Caroline Miller (politician)

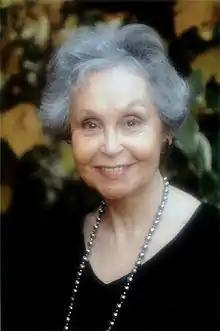

Caroline Miller is a former elected member of the county commission of Multnomah County, Oregon in the United States, and a published author. Since leaving the political arena, Miller has been a prolific writer. She has published three novels: "Trompe l'Oeil" in 2012, "Gothic Spring" and "Heart Land" in 2009. Her short stories have been published in "Children's Digest" and "Grit" and "Tales of the Talisman", and her short story, "Under the Bridge" and "Beneath the Moon", were dramatized for radio in Oregon and Washington. Miller's two-act play, "Woman on the Scarlet Beast," was performed by the Post5 Theatre company in Portland, Oregon Jan 20-Feb.8 2015.